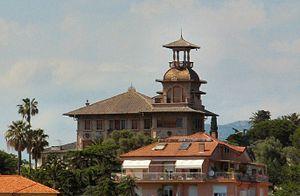
Charles Adrien Wettach, dit Grock, né le 10 janvier 1880 à Loveresse, Jura bernois, mort le 14 juillet 1959 à Imperia, Italie, est un clown suisse.